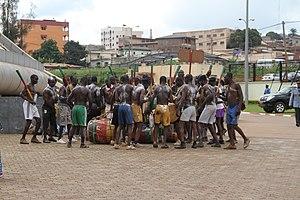
Groupe de danse toupouri du nord du Cameroun présentés lors du Fenac (Festival National des Arts et de la Culture) à Yaoundé au Cameroun This is an image from Cameroon
Le festival national des arts et de la culture est un festival camerounais institué le 8 avril 1991 par décret présidentiel après le succès du Festival des arts et de la culture organisé en 1988.
La région de l'Extrême-Nord est l'une des dix régions du Cameroun et la plus peuplée, située dans le nord du pays et frontalière du Tchad et du Nigéria. Son chef-lieu est la ville de Maroua.
Les Toupouri sont une population d'Afrique centrale vivant au principalement au sud-ouest du Tchad et au nord du Cameroun frontières tracées en 1894, après la négociation de Berlin de 1885 qui établit les destinées de l'Afrique occidentale et équatoriale. Les Toupouri occupent également au Nigeria. Ils font partie du groupe des Kirdi.